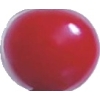
Label: cherry_sour